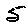
Label: 5